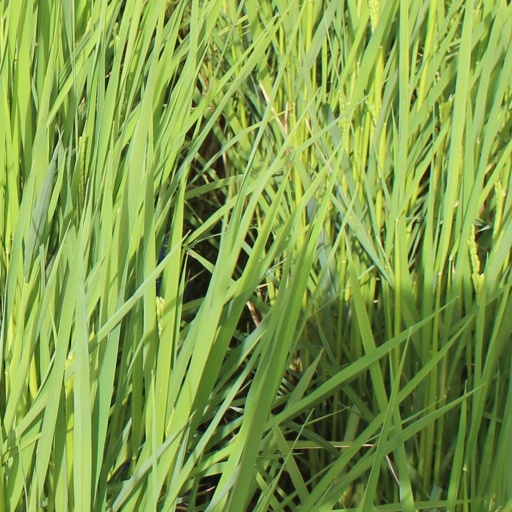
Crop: rice